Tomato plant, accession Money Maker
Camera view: vertical (180 deg); turntable rotation: 150 degrees
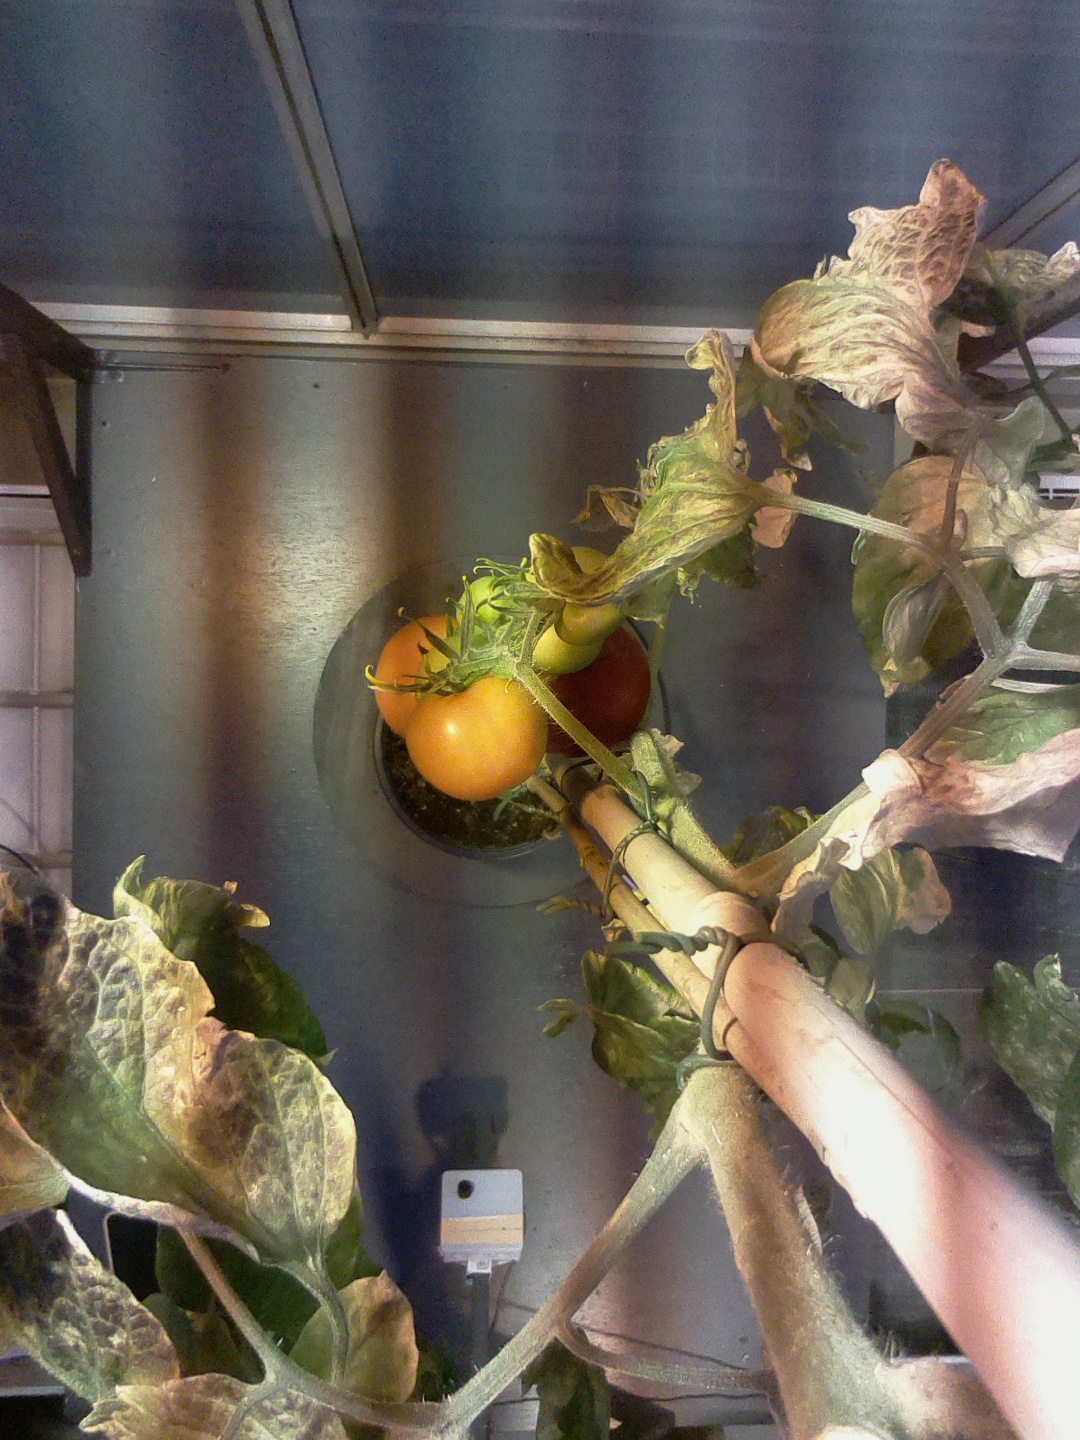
BBCH growth stage 82: 20%-30% of fruits show typical fully ripe color